Joe Doering

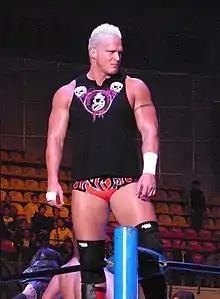
Doering in November 2009

Joseph Doering (born April 16, 1982) is an American professional wrestler currently signed to Total Nonstop Action Wrestling (TNA), where he was a member of Violent By Design. He is currently inactive due to cancer surgery. He is a former two-time Impact World Tag Team Champion alongside Eric Young and Deaner, holding the title under the Freebird rule. Doering is best known for his time in All Japan Pro Wrestling, where he has had two reigns as the Triple Crown Heavyweight Champion. He also performed for World Wrestling Entertainment (WWE), where he competed in their developmental territory, Florida Championship Wrestling (FCW), under the ring name Drake Brewer.